Andrajos

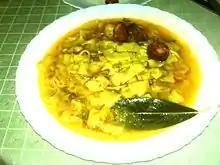

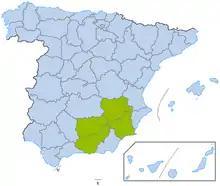
Area of consumption

Andrajos is a typical dish of Jaén province, Albacete, Granada province and Murcia, Spain.